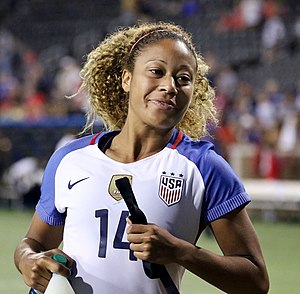
Casey Short
Short i 2017
Casey Short er en kvindelig amerikansk fodboldspiller, der spiller som forsvar for Chicago Red Stars i National Women's Soccer League og USA's kvindefodboldlandshold, siden 2016.